Brad Davis (basketball)

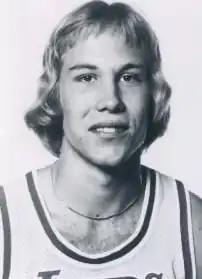
Davis with the Los Angeles Lakers in 1977

Bradley Ernest Davis (born December 17, 1955) is an American former professional basketball player who spent the bulk of his National Basketball Association (NBA) career with the Dallas Mavericks. He has been associated with the Mavericks for the team's entire existence as either a player, assistant coach or broadcaster.